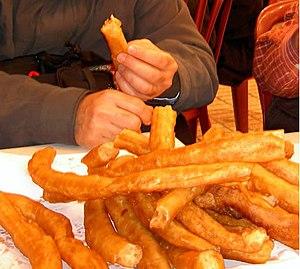
Les churros sont des pâtisserie originaires d'Espagne et du Portugal. Ils se présentent sous la forme d'une pâte frite en forme de « gros spaghetti » ou d'un beignet allongé que l'on sucre selon le goût. On en vend souvent dans les foires, dans des chocolateries ou dans les churrerias. À Séville, on les appelle des calentitos ou masa frita, à Jaén des tallos et à Grenade, des tejeringos. Tous ces termes régionaux ont fini par être supplantés par le terme churro.